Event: Nepal Earthquake
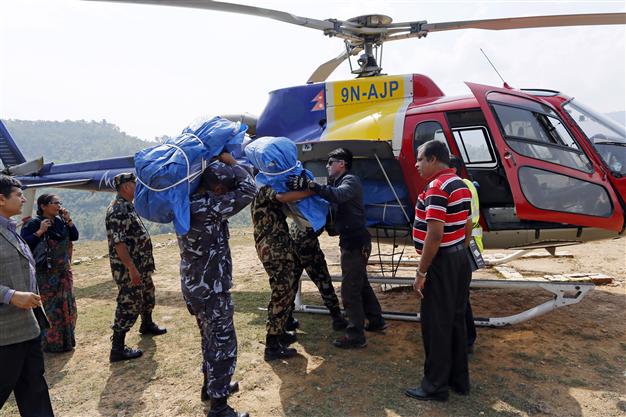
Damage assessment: no_damage